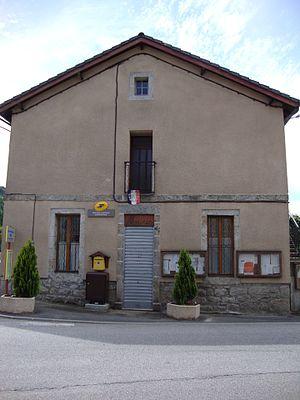
St.Julien-Boutières (Ardèche, Fr) mairie
Saint-Julien-Boutières est une ancienne commune française située dans le département de l'Ardèche, en région Auvergne-Rhône-Alpes. Elle a fusionné le 1ᵉʳ janvier 2019 avec Intres pour former Saint-Julien-d'Intres.